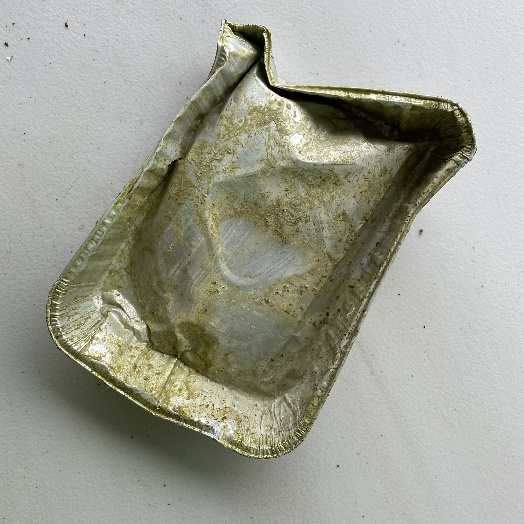
Label: Metal